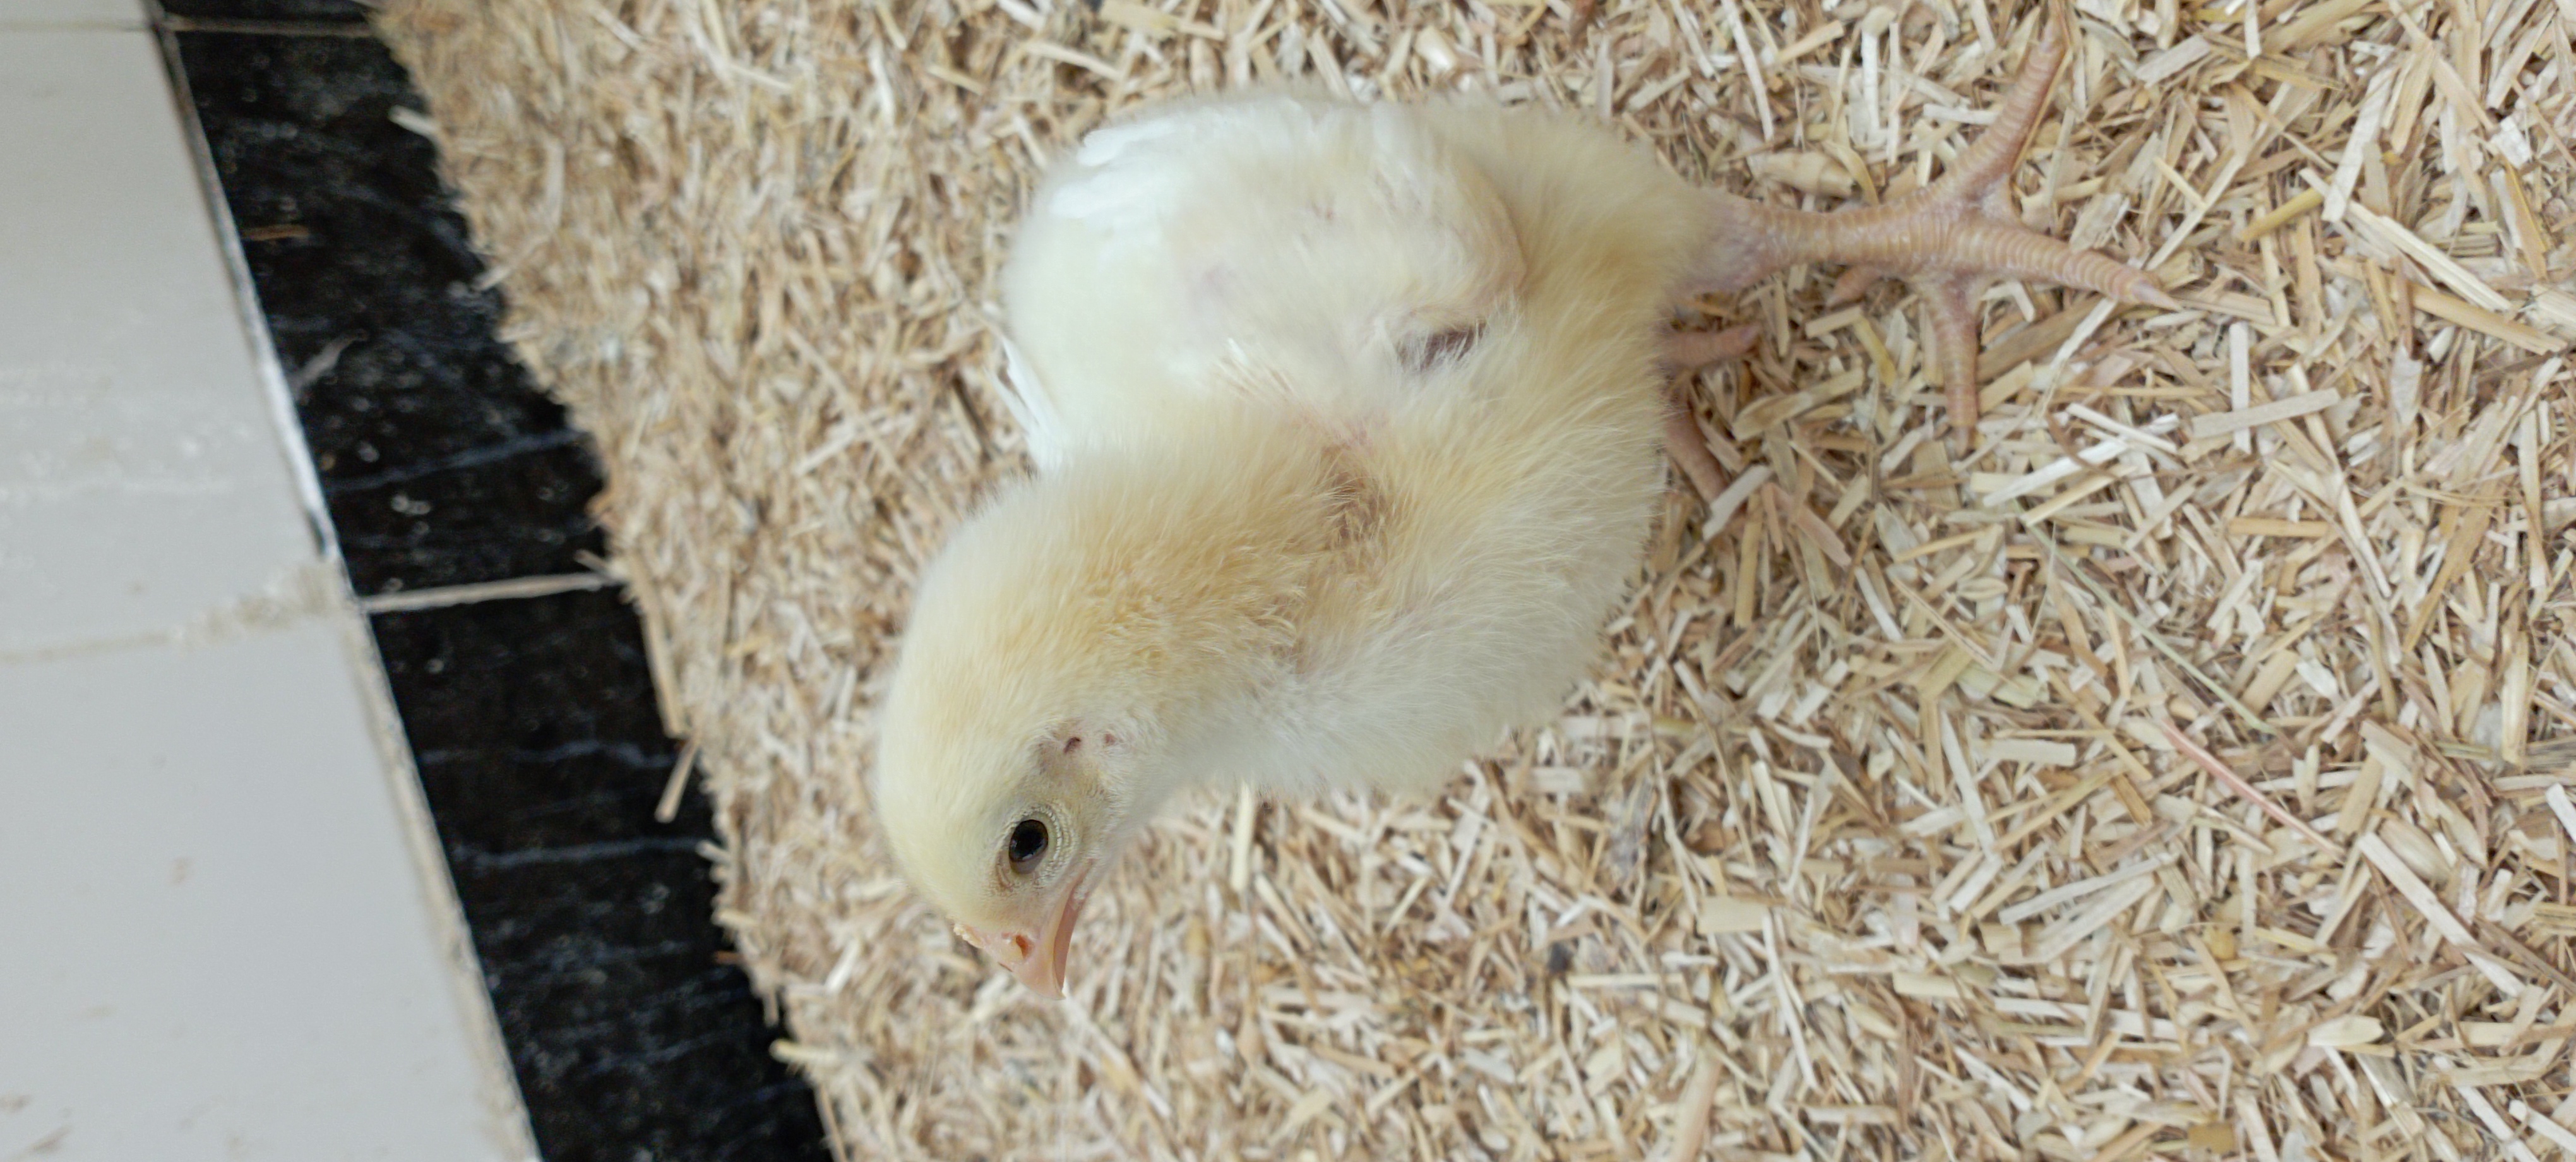
Weight: 197 g